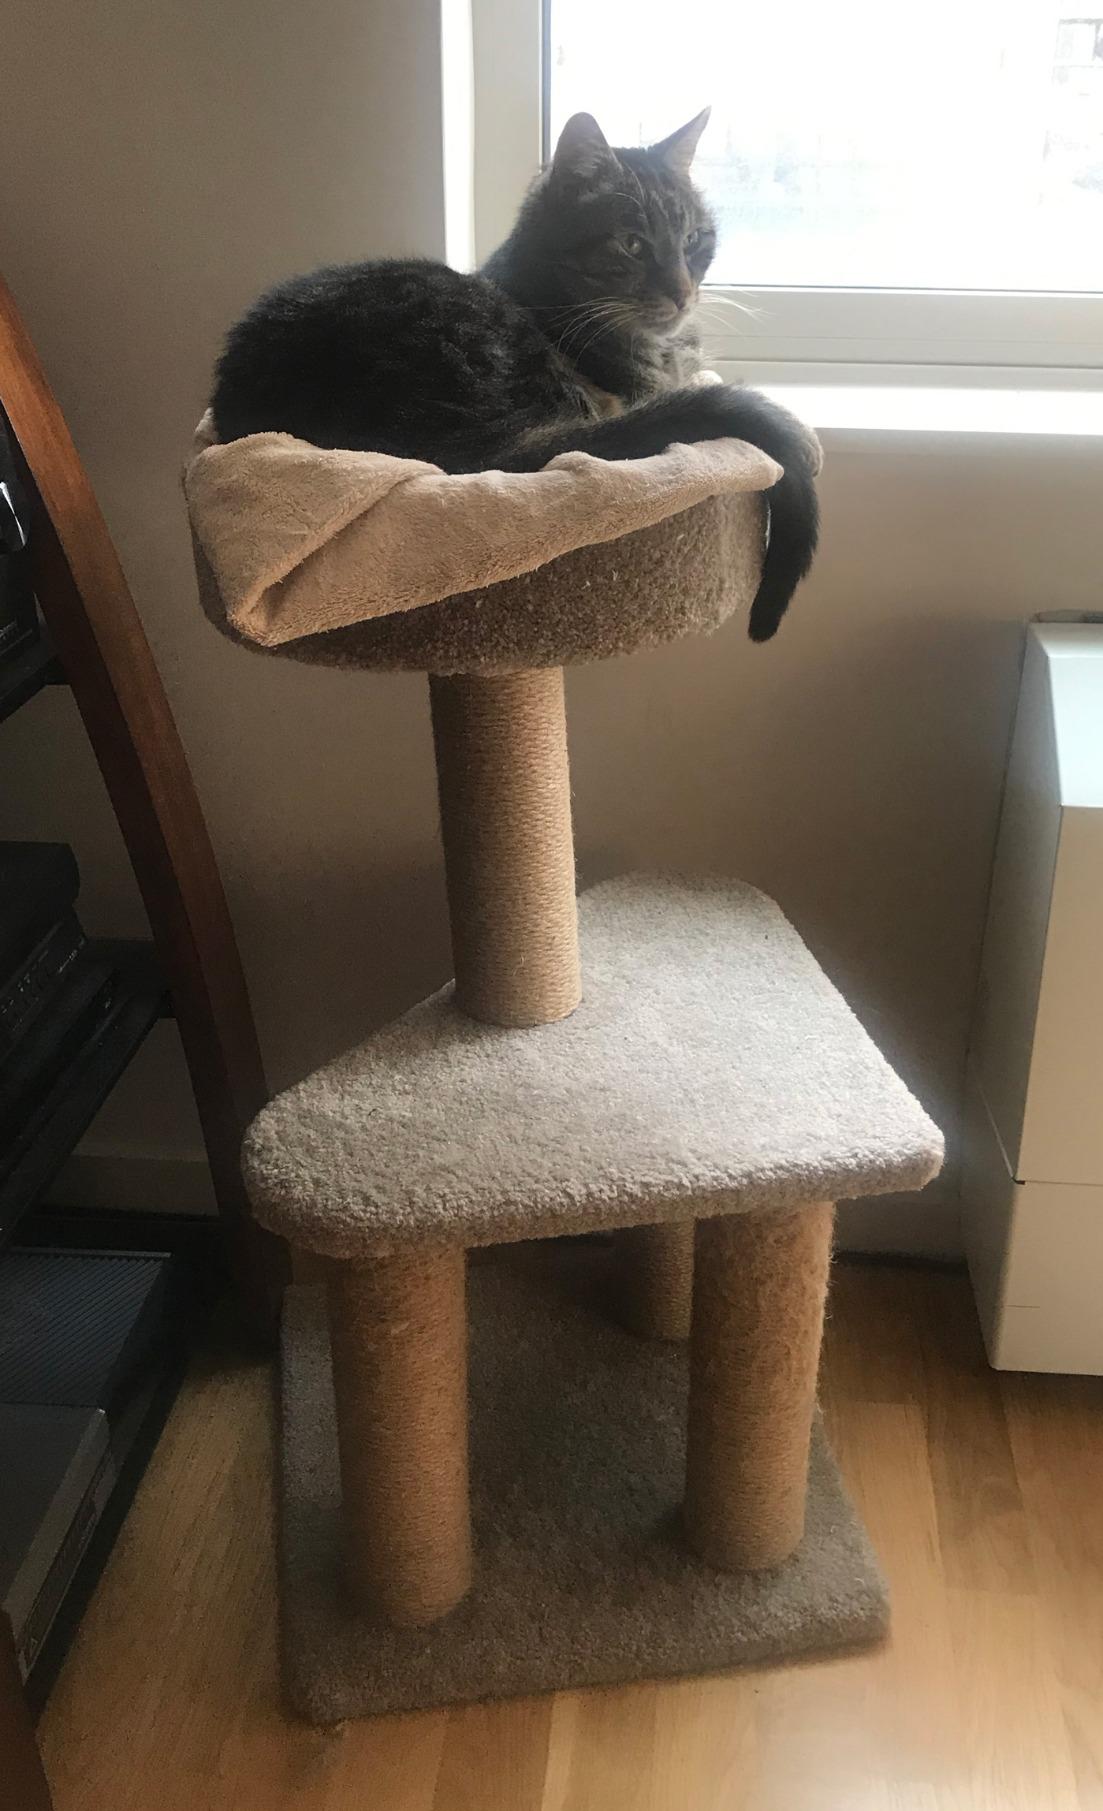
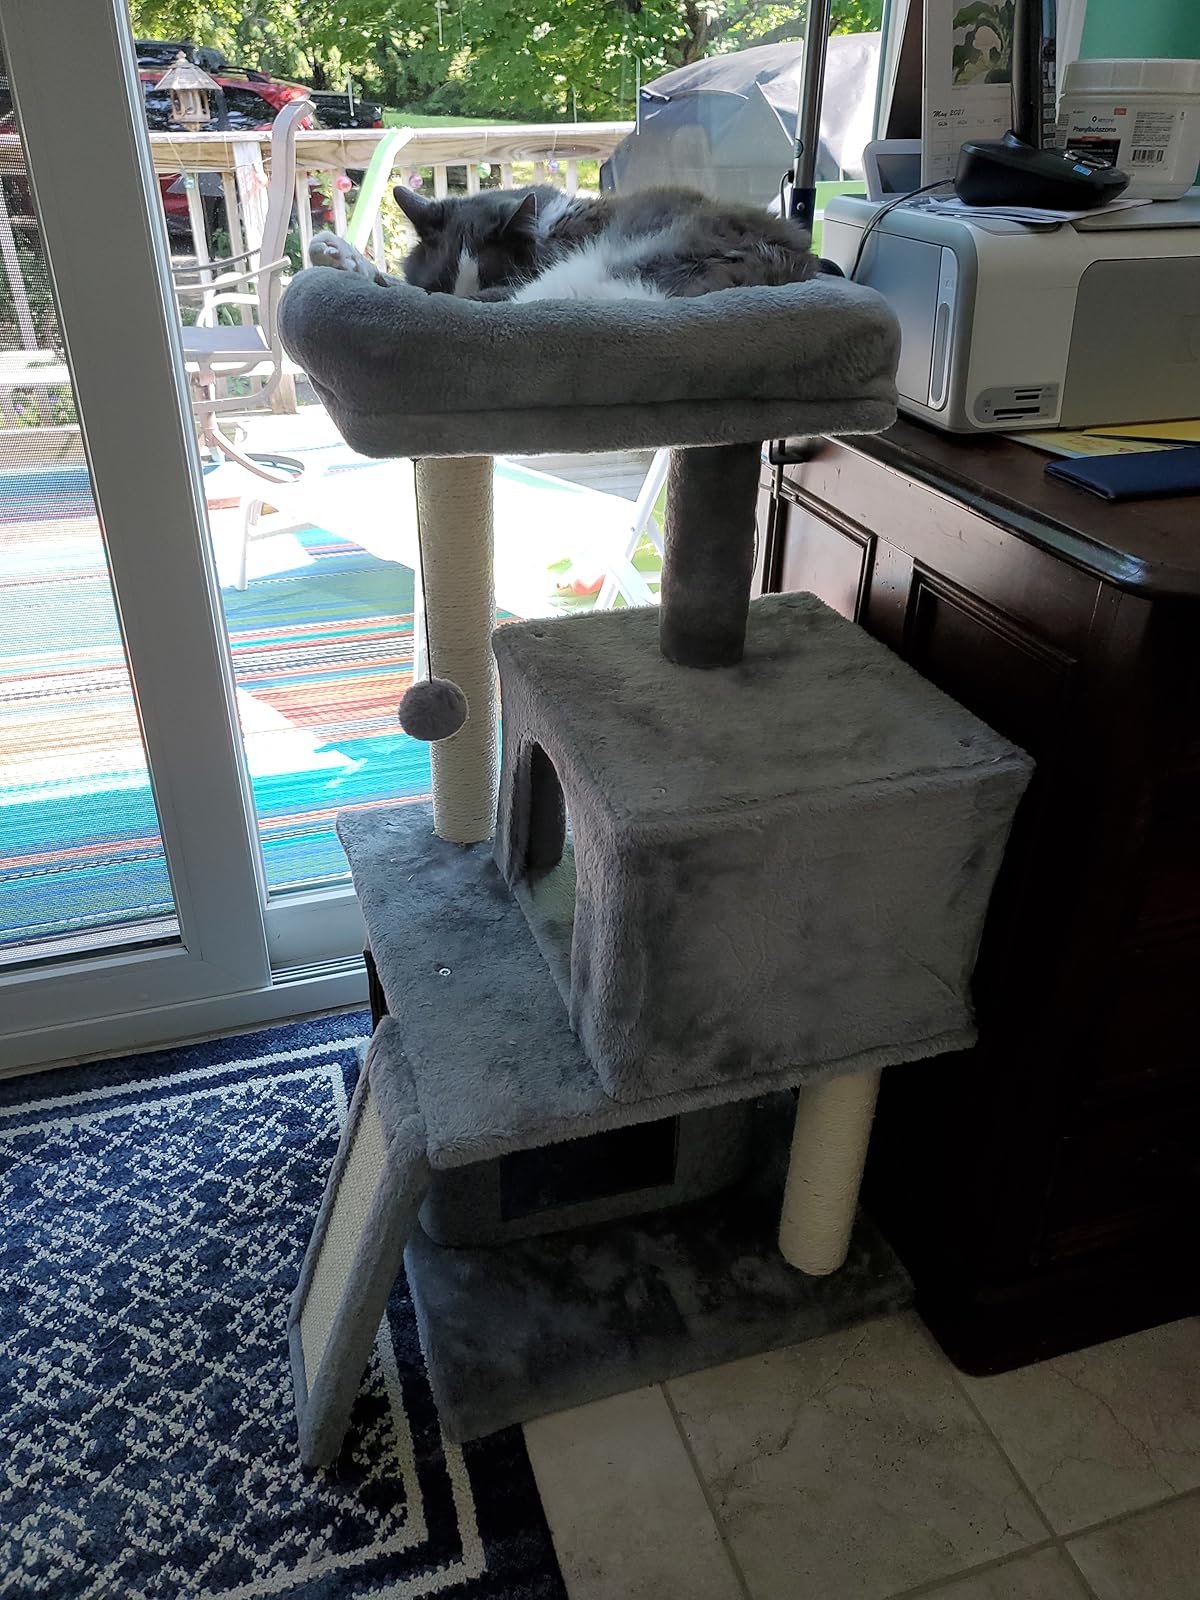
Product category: items_cat tree
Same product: no